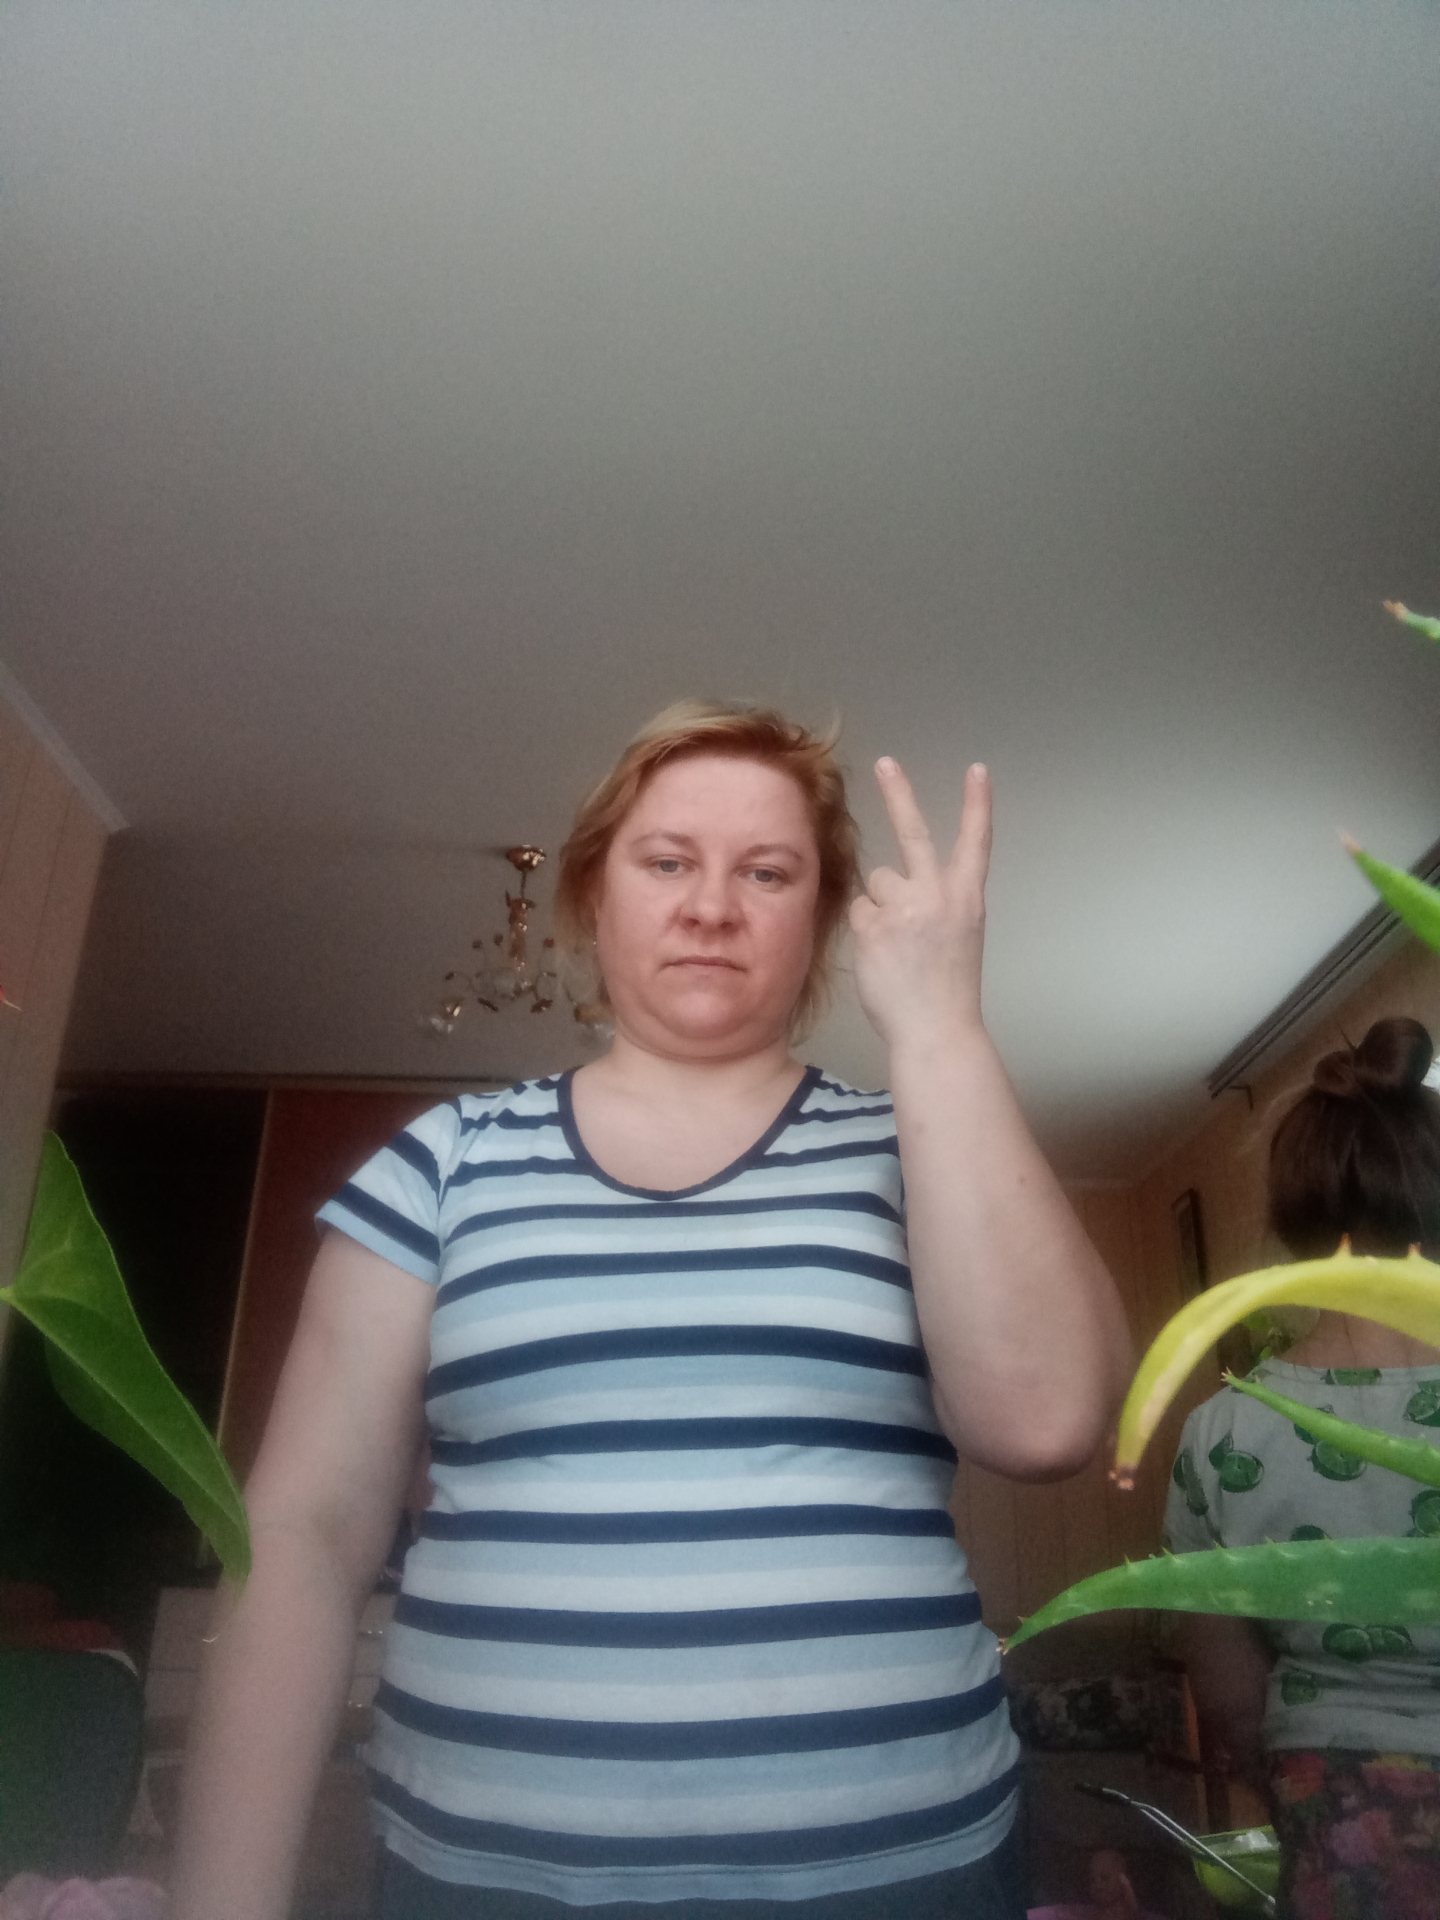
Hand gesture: peace_inverted